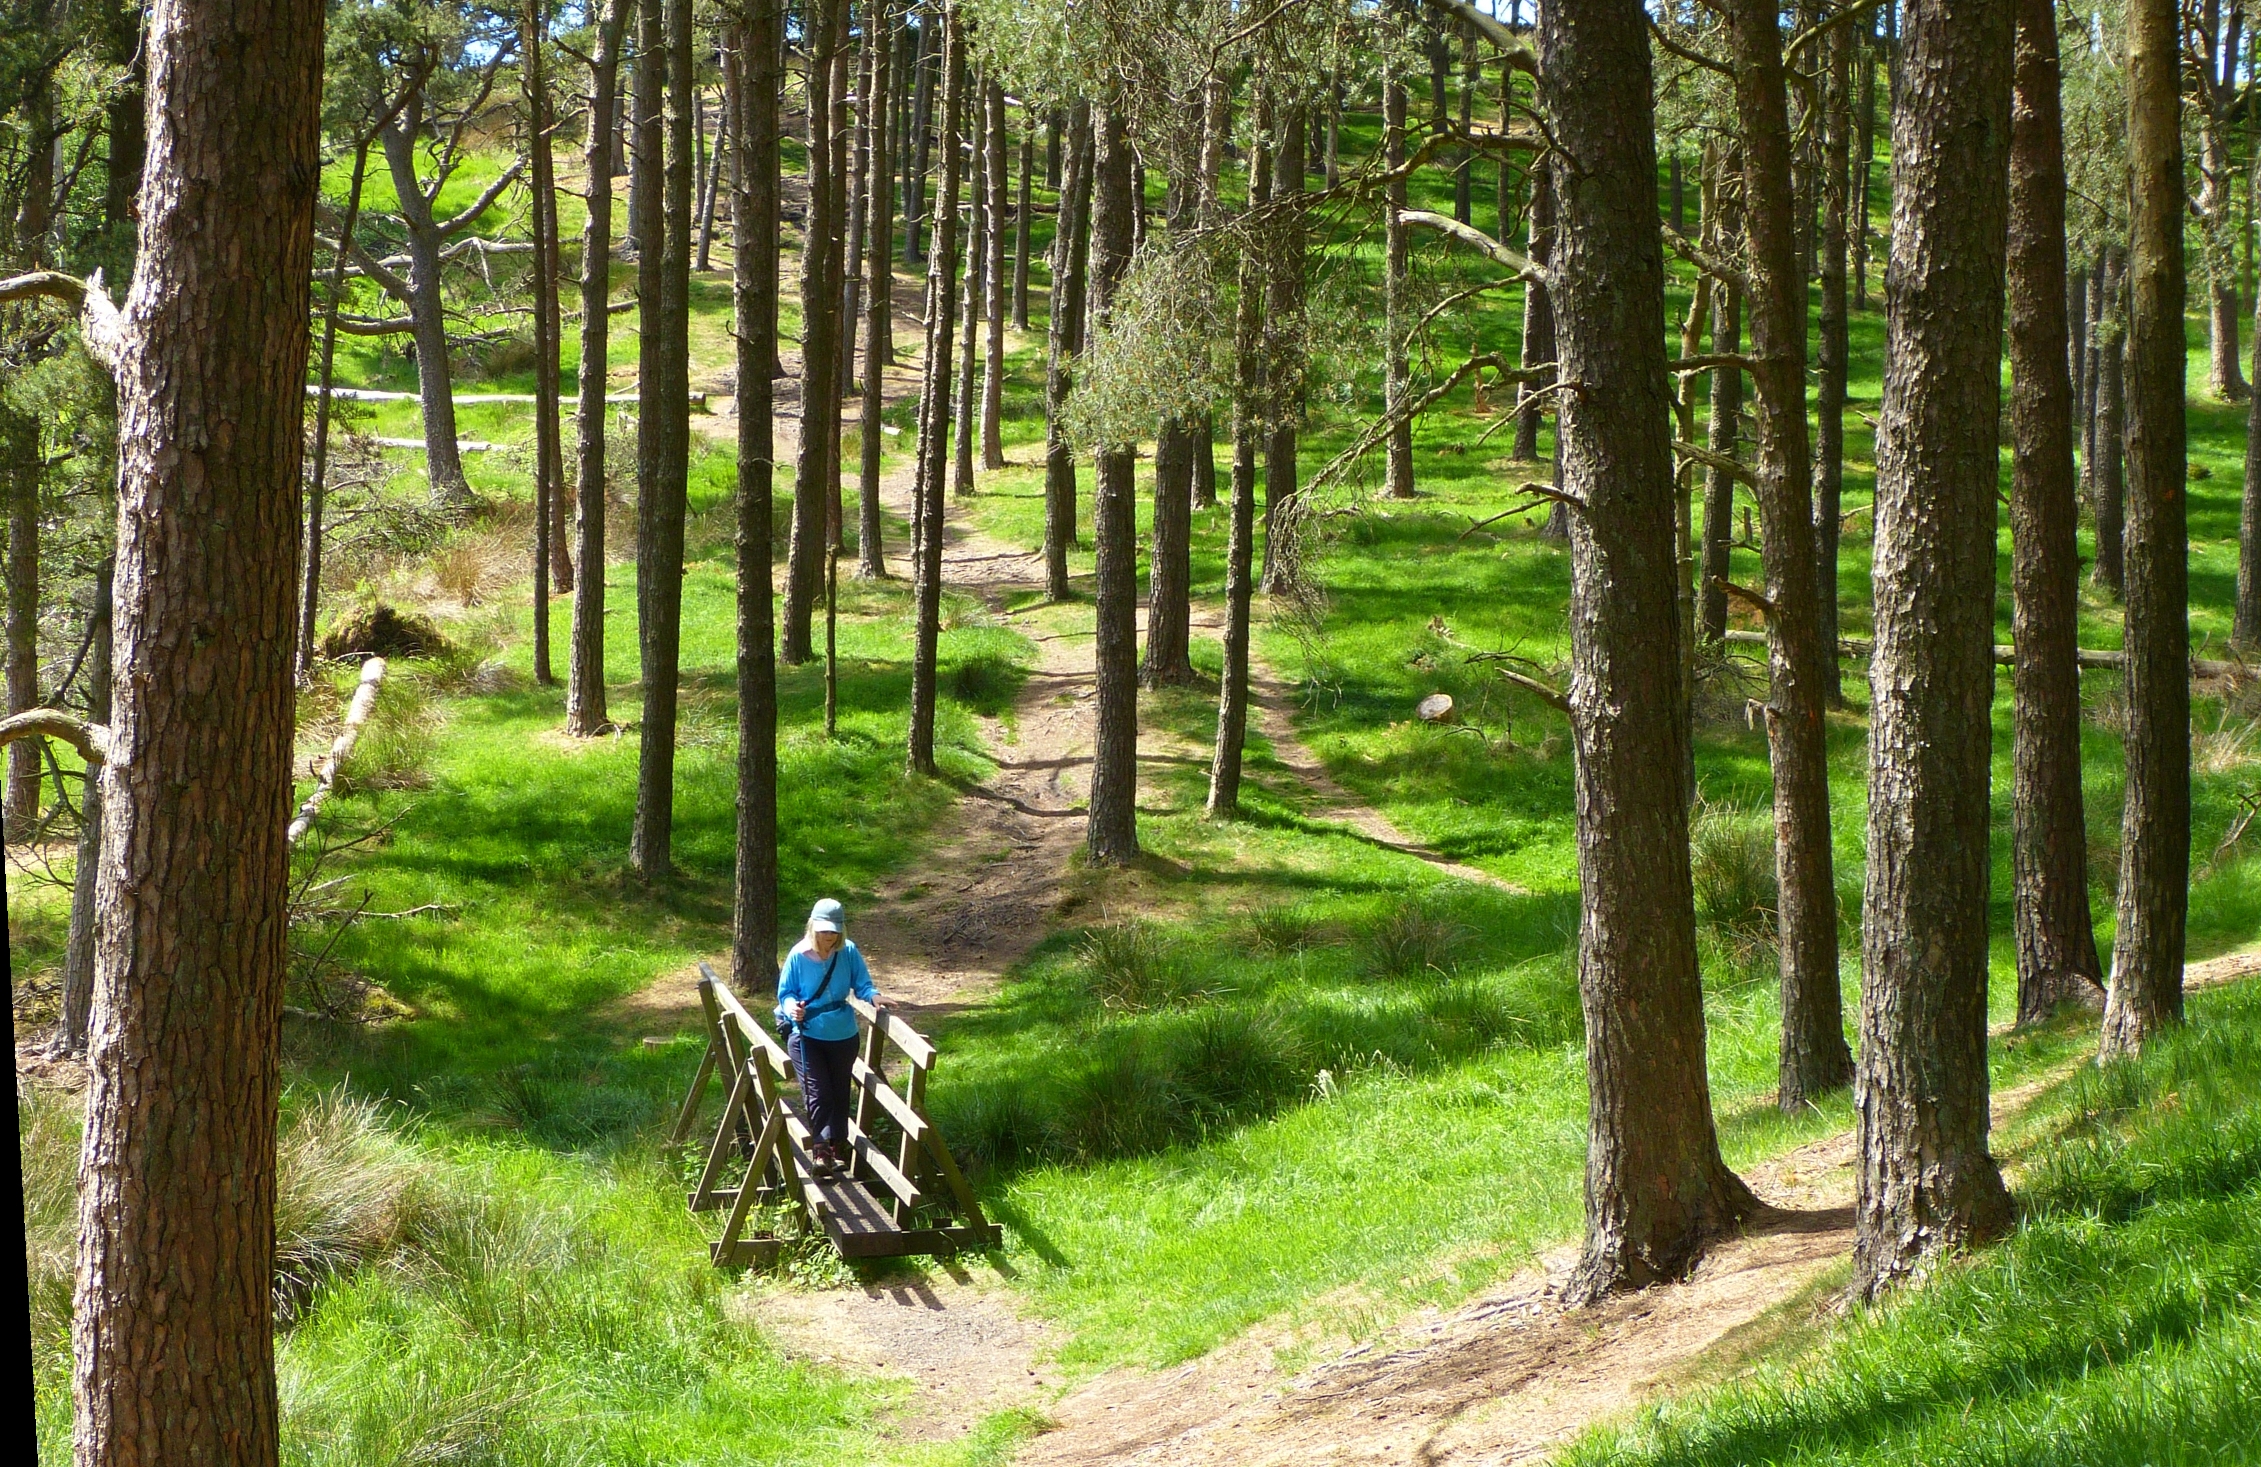
wood, tree, woodland, forest, nature, natural environment, old growth forest, nature reserve, biome, trail, Northern hardwood forest, natural landscape, temperate broadleaf and mixed forest, freeride, vehicle, valdivian temperate rain forest, woody plant, temperate coniferous forest, grove, mountain bike, spruce fir forest, bicycle, plant, mountain biking, mountain bike racing, plant community, grass, recreation, downhill mountain biking, path, tropical and subtropical coniferous forests, cycle sport, enduro, jungle, sports equipment, birch